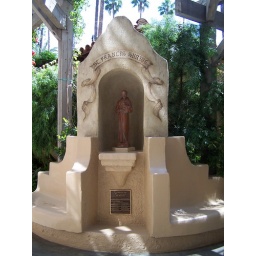
Shrine on ground floor by pool